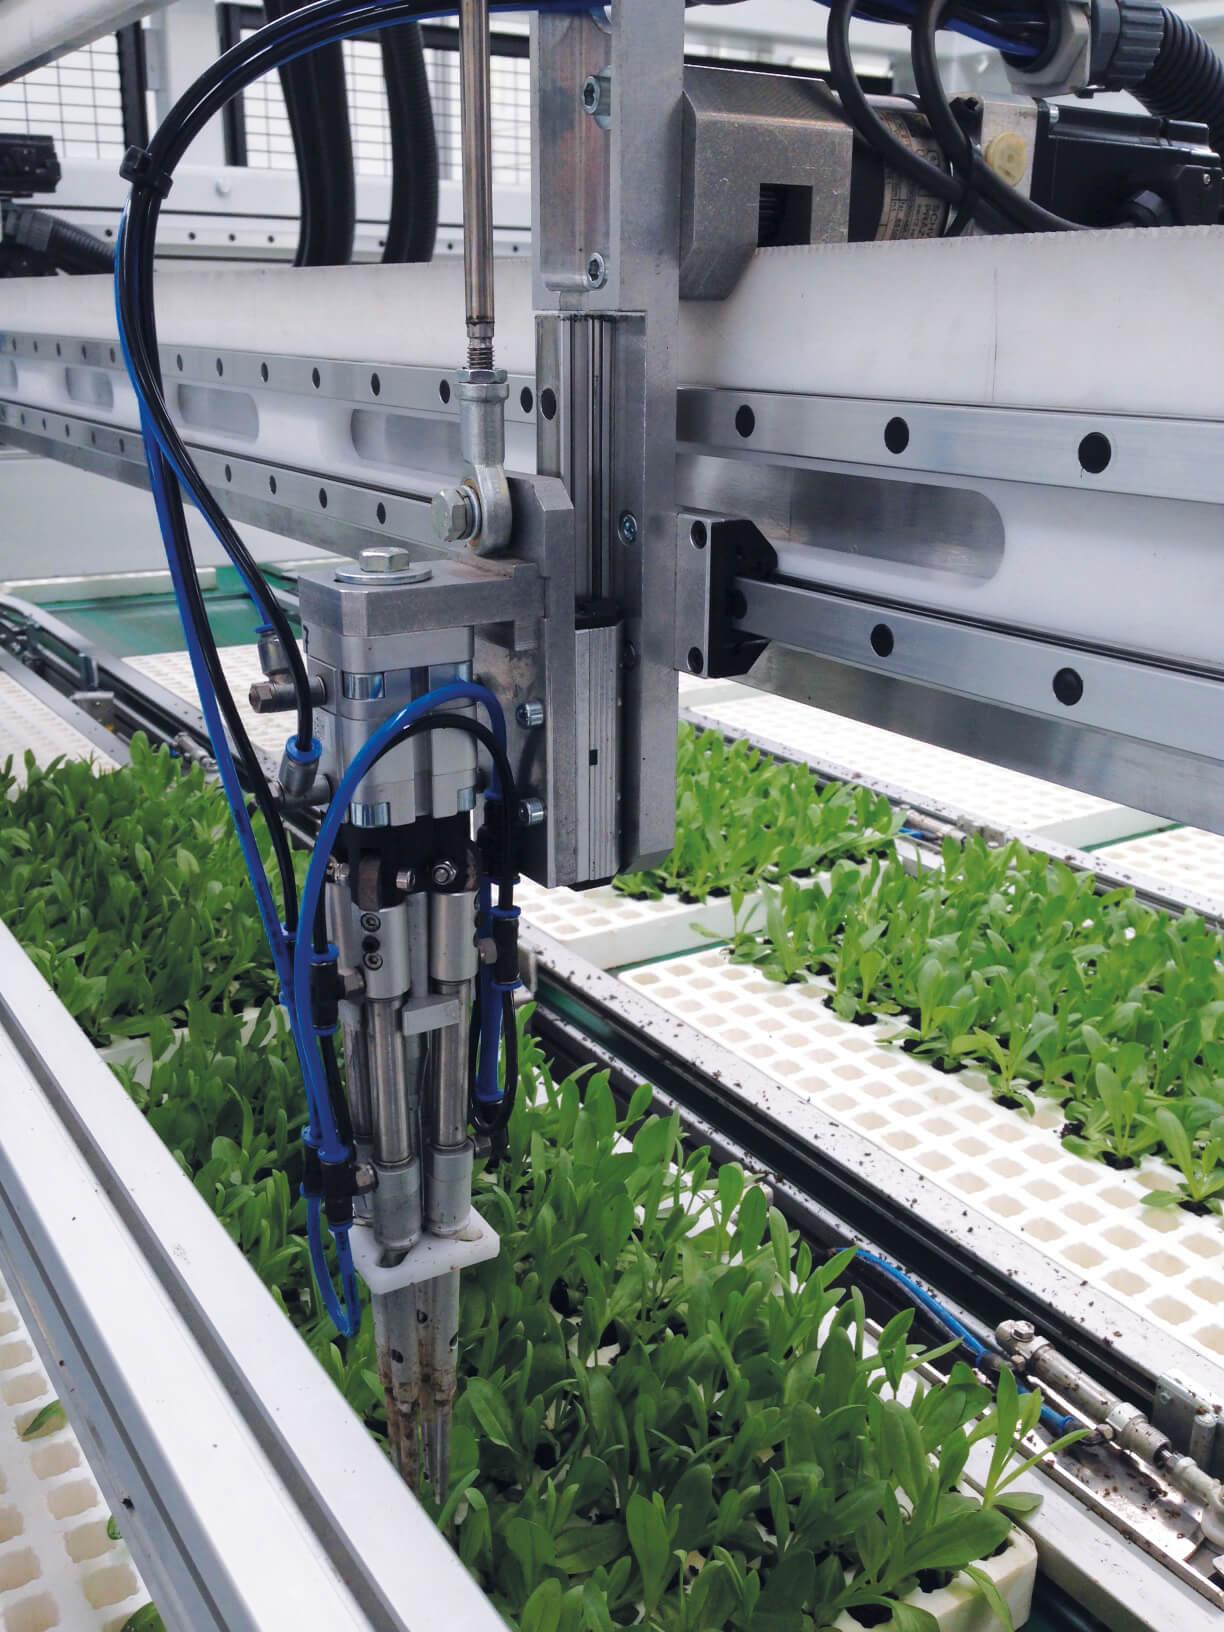
Mashine na mitambo ya kisasa ya kiteknolojia, ambayo hutumika katika kilimo, uvunaji pamoja na umwagiliaji wa dawa, katika mazao yaliyopo shambani, ikiwa na lengo la kuongeza kasi, kiwango cha uzalishaji na kupunguza ufanyaji wa kazi kwa kutumia mikono.